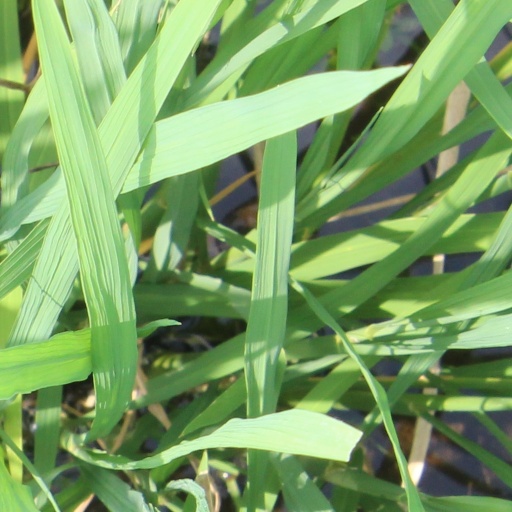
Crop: rice